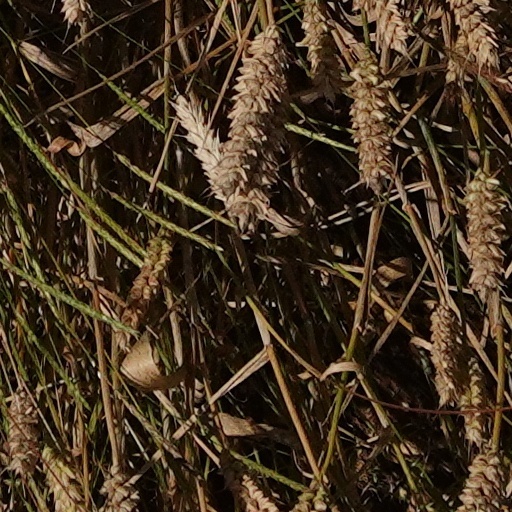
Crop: wheat